Chloe Ferry

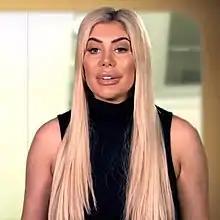
Ferry in 2018

Chloe Ferry (born Chloe West Etherington; 31 August 1995) is an English television personality from Newcastle, known for being a cast member in the MTV reality series "Geordie Shore". She also took part in the nineteenth series of "Celebrity Big Brother" in 2017.